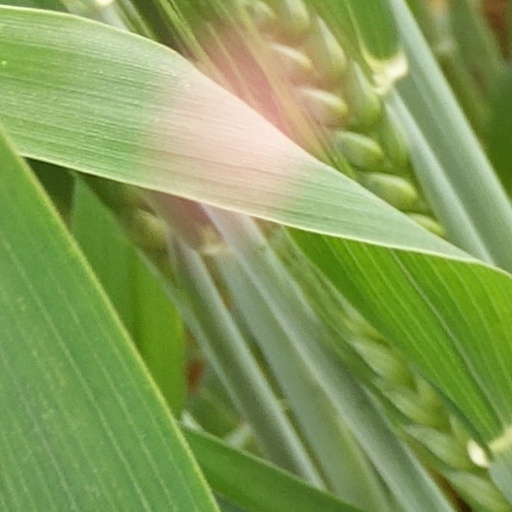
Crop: wheat